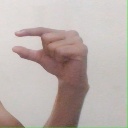
अक्षर: ग